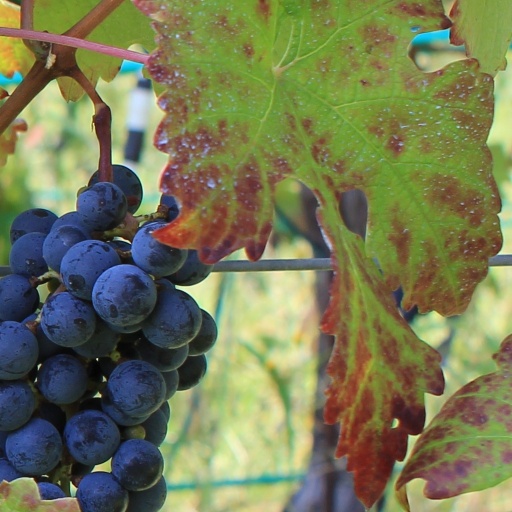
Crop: grape